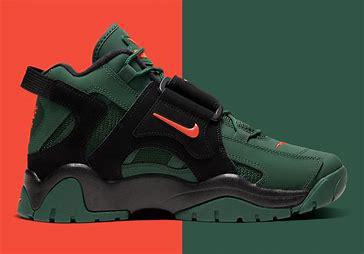
Brand: Nike
Model: Air Barrage